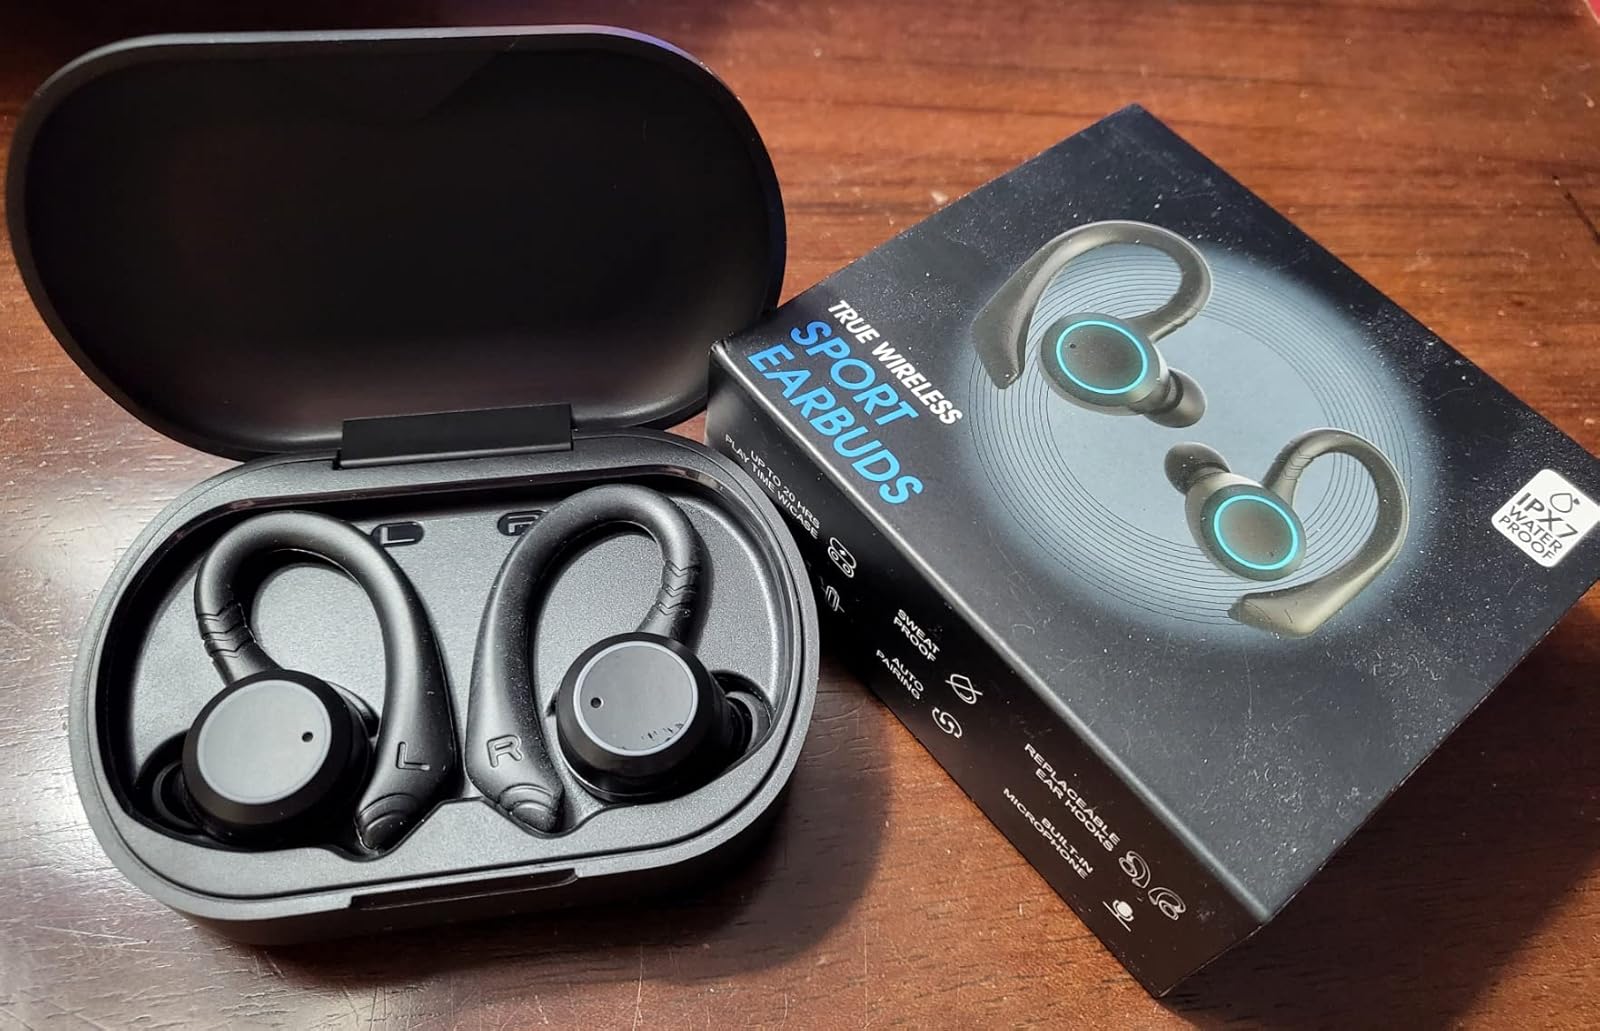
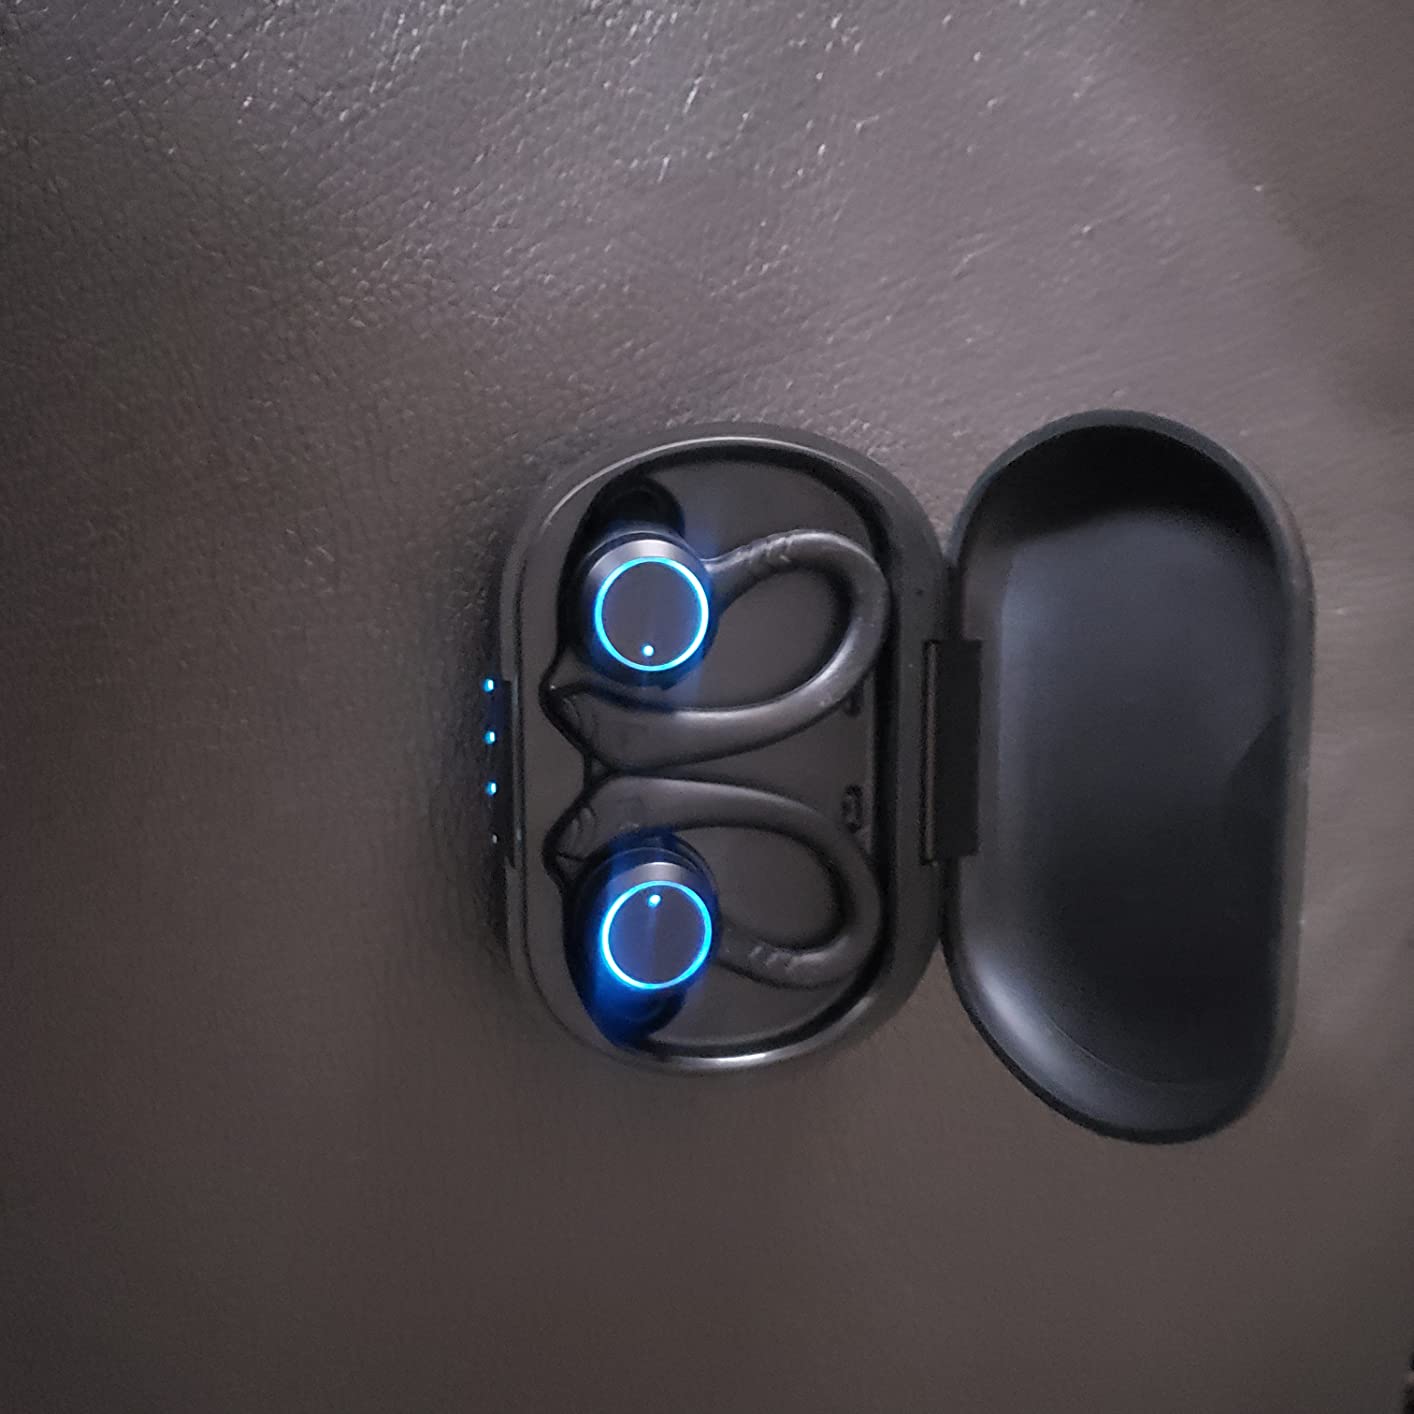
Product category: earbuds
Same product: yes